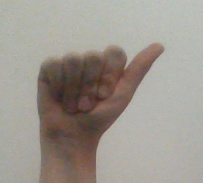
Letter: dhad